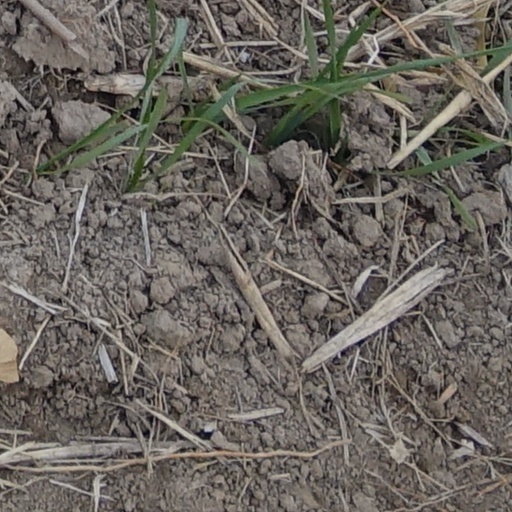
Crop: wheat